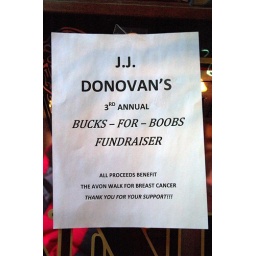
A fund raising scheme I completely endorse. A sign in a bar in Quincy Market, Boston.